Putignano, Teramo

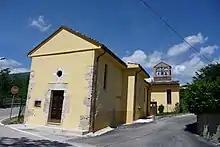
Chiesa San Felice Putignano (Te)

Putignano (Teramo) is a frazione in the Province of Teramo in the Abruzzo region of Italy.